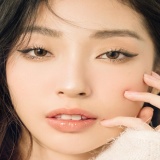
ca sĩ Khổng Tú Quỳnh